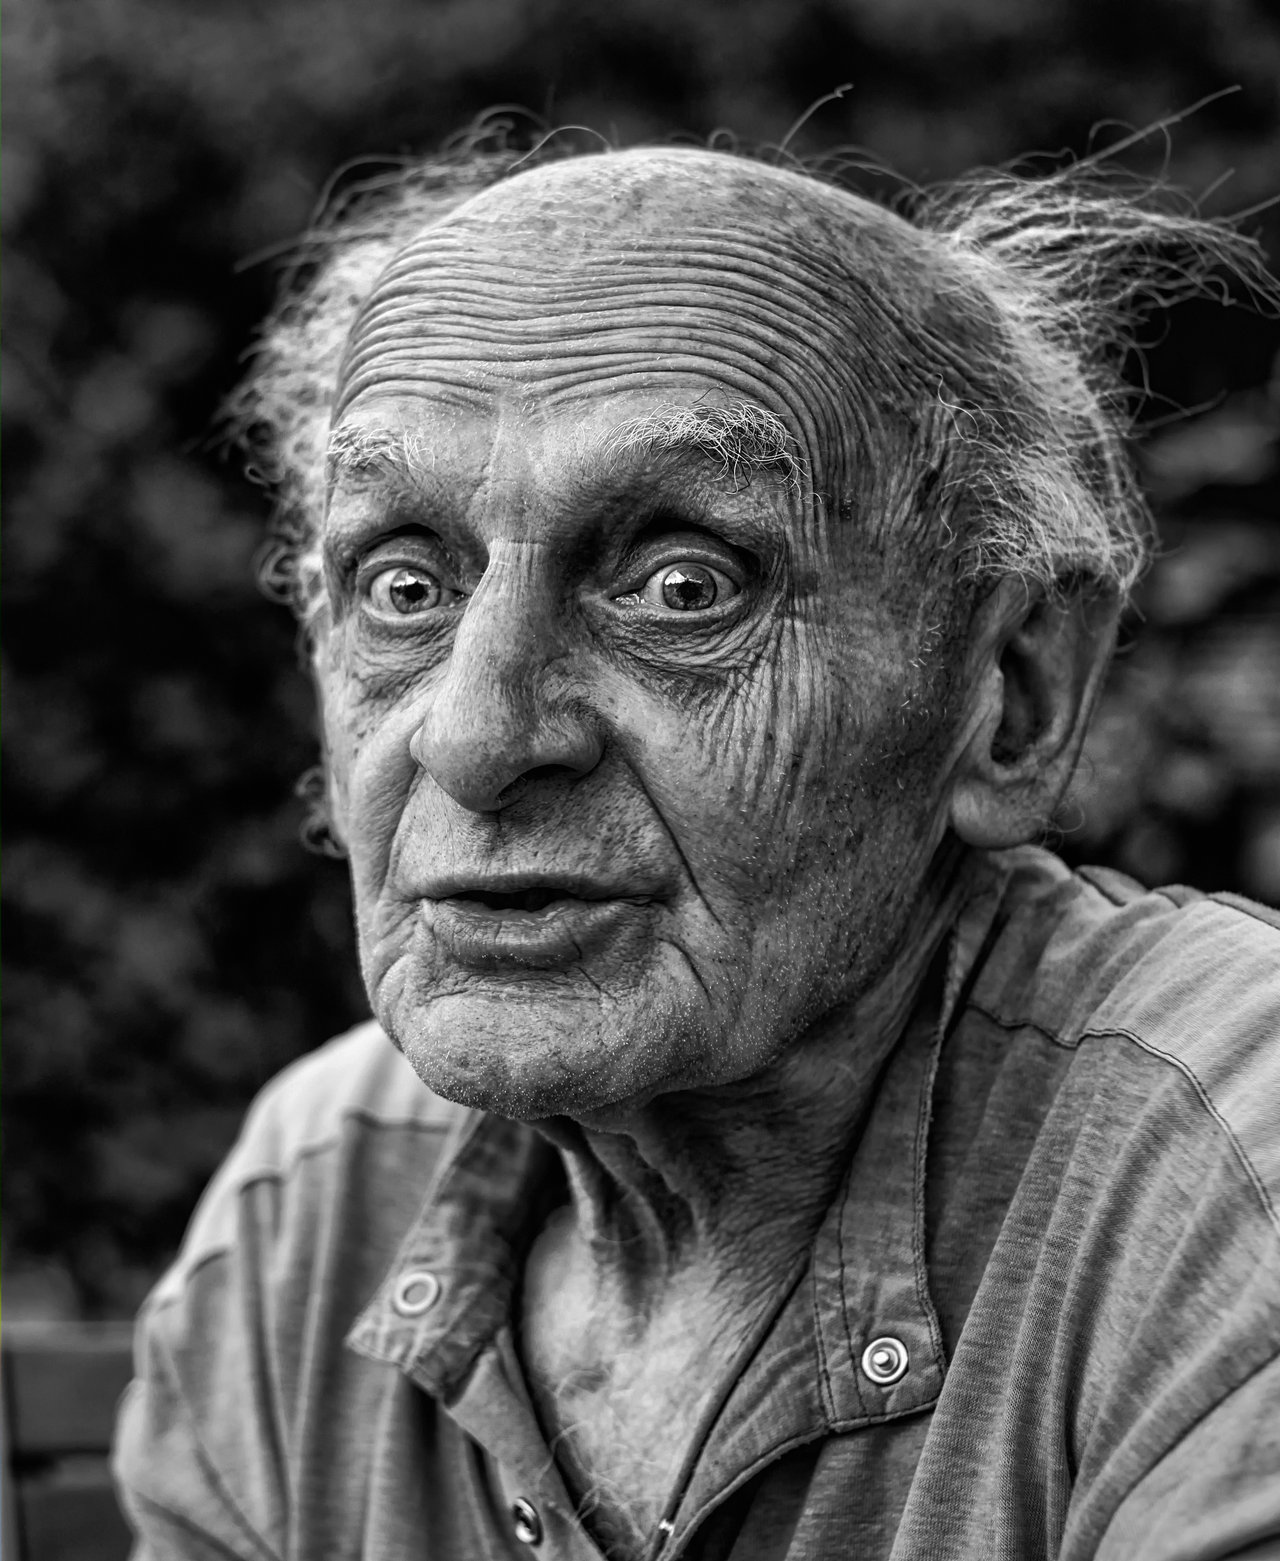
Gender: men